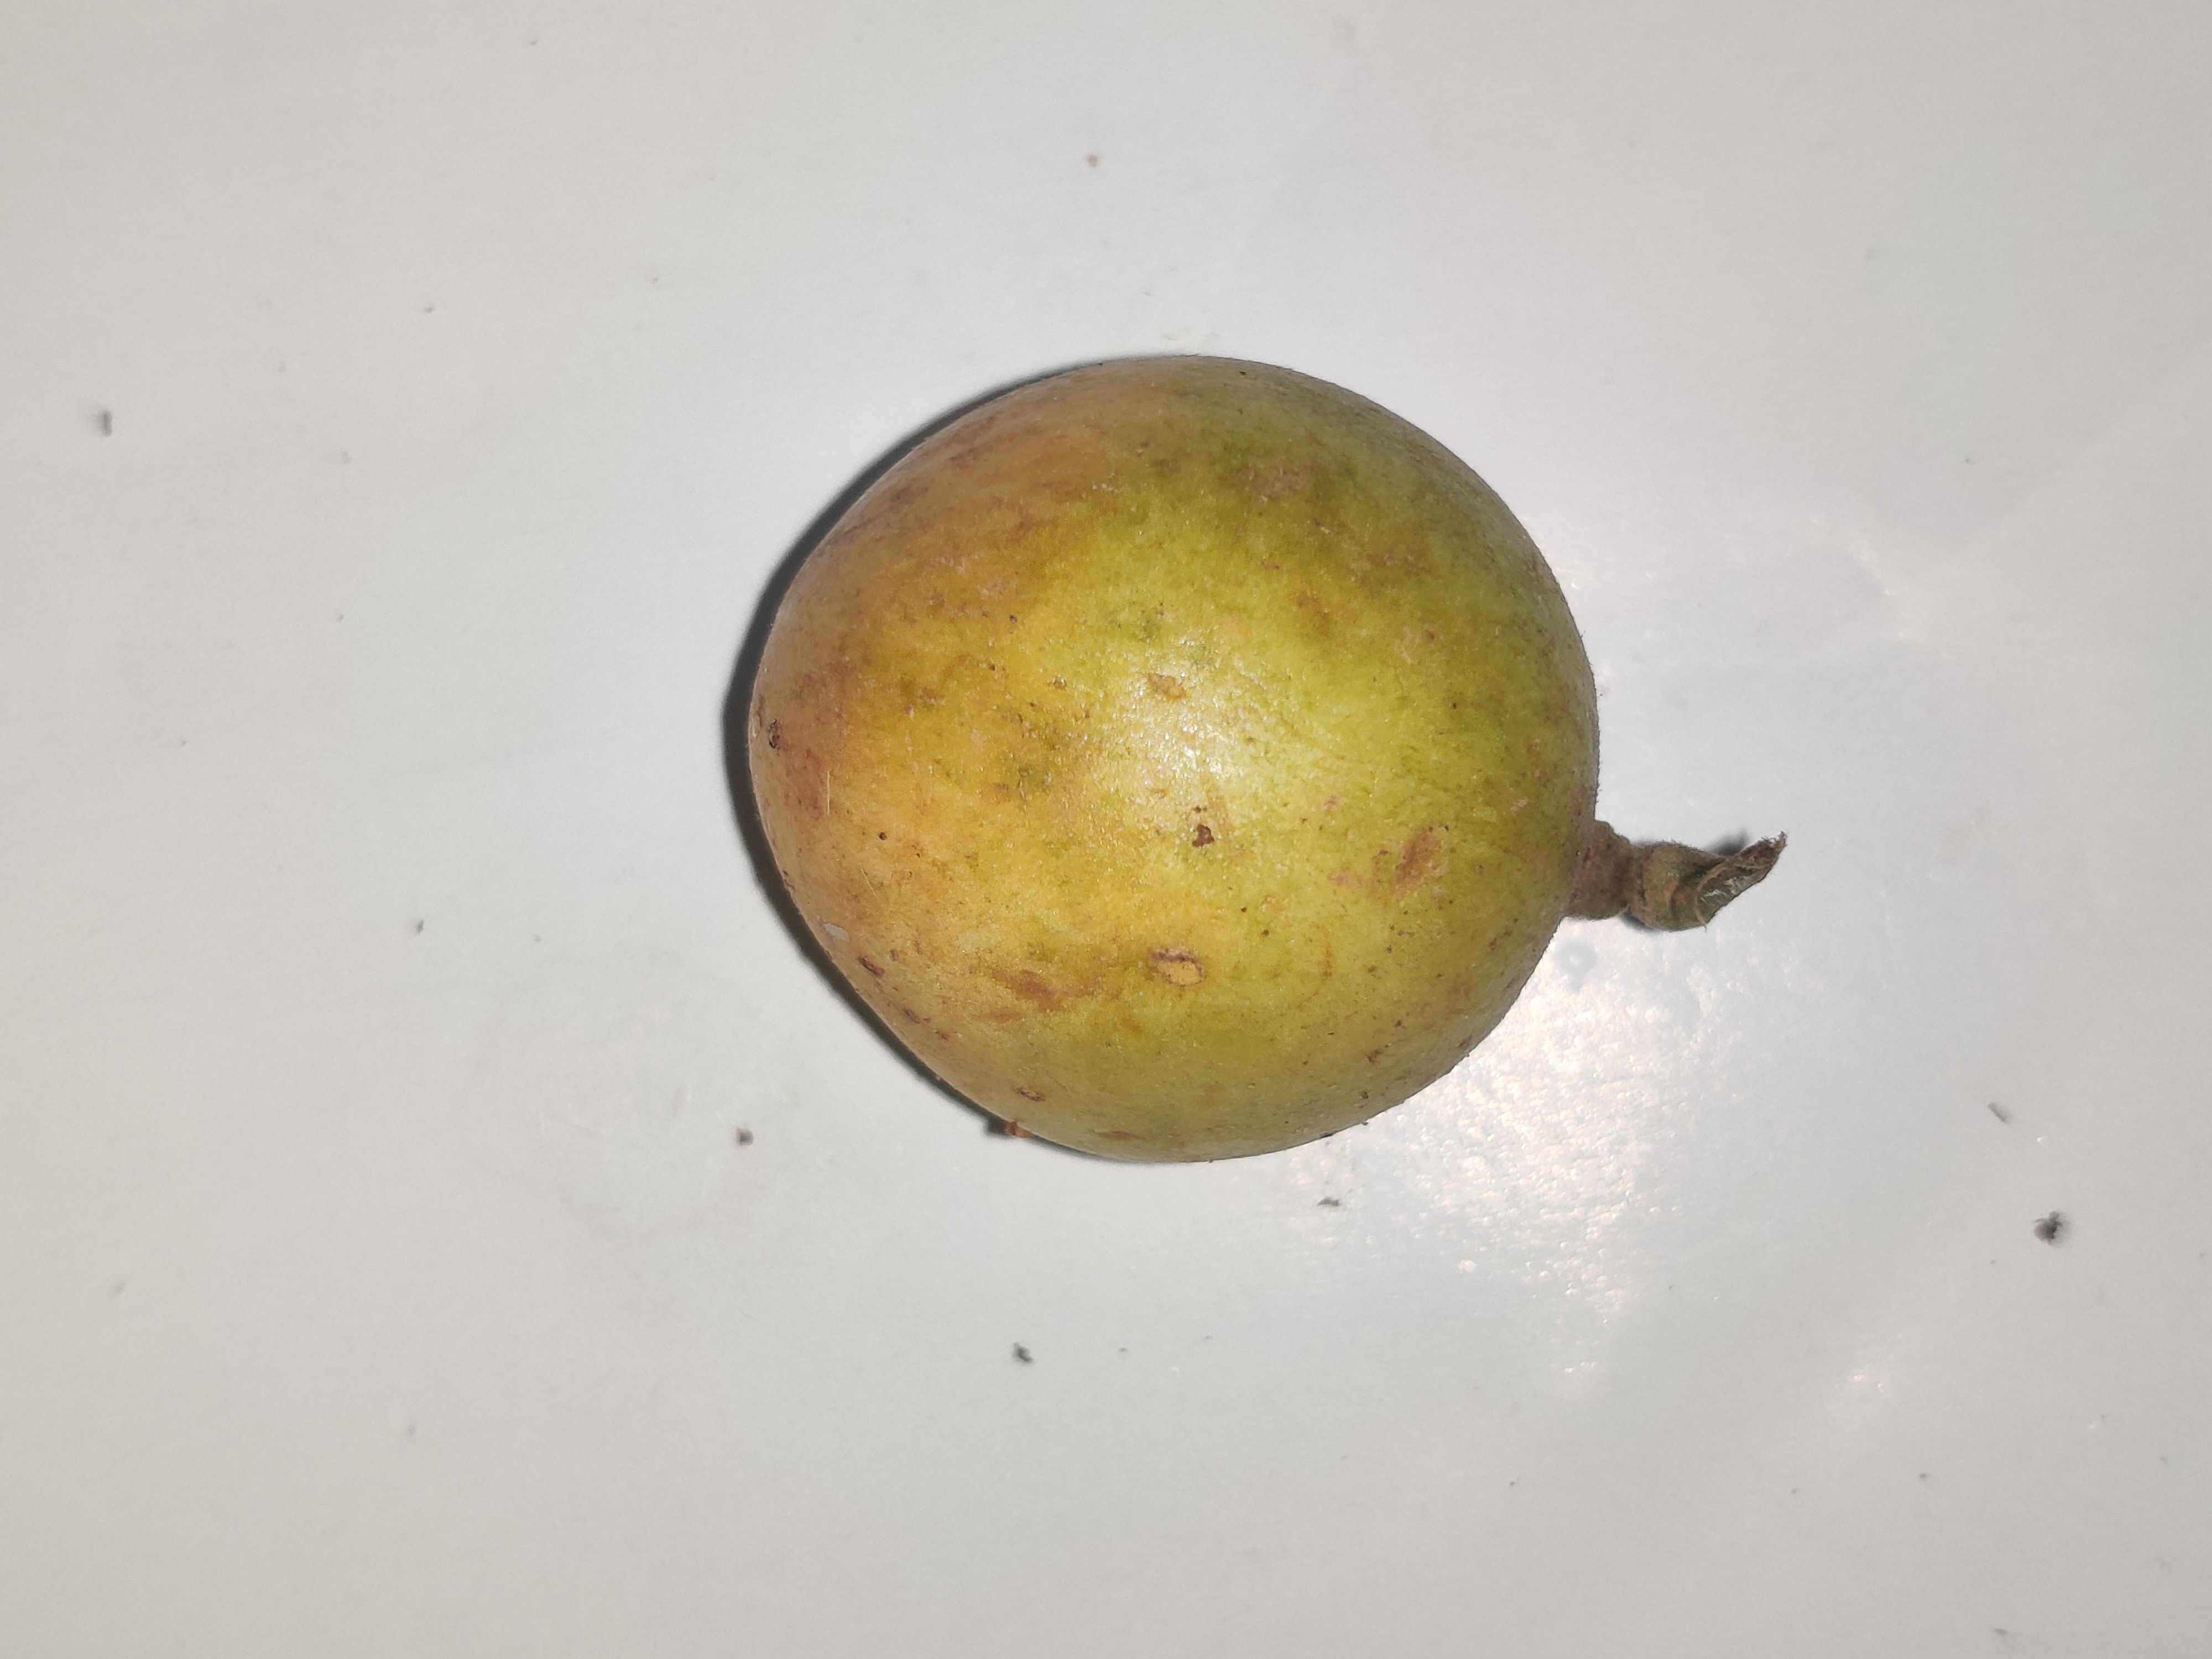
Fruit: burmese-grape
Grade: 1st-grade